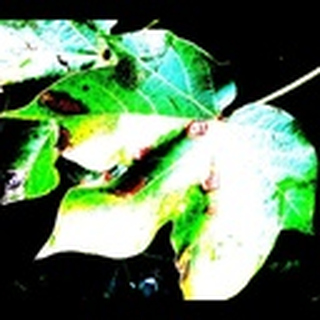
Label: cotton_target_spot